Castlebar Hill

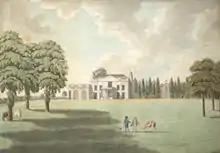
Castle Bear House in 1795 which was subsequently owned by Lt. General Frederick Wetherall. His friend, Prince Edward, Duke of Kent, owned Castle Hill Lodge nearby. Ealing Abbey now stands upon this site.

Castlebar Hill is a hill in Ealing which is high. In the 18th century, it was the location of Castle Beare, a grand mansion or country seat, for the area at this time was but a hamlet, not yet having been built up as part of the London conurbation.